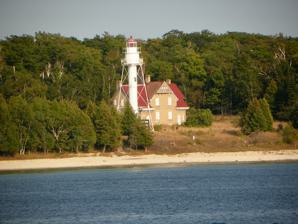
Building: Plum Island Range Lights
Country: United States of America
Year built: 1897
This article is about the historic range lights in Wisconsin. For the lighthouse in New York State, see Plum Island Light . For the historic lighthouse in Rhode Island, see Plum Beach Light . Lighthouse Plum Island Range Lights Location Plum Island , Door County , United States Coordinates 45°18′29″N 86°57′29″W / 45.308°N 86.958°W / 45.308; -86.958 Tower Constructed 1896 Plum Island Range rear light Rear range light with house Constructed 1896 Construction concrete (foundation), iron (tower) Automated 1960s Height 20 m (66 ft) Shape skeletal Markings KRW Heritage National Register of Historic Places listed place First lit 1897 Focal height 24 m (79 ft) Lens fourth order Fresnel lens Range 14 nmi (26 km; 16 mi) Characteristic F R Plum Island Range Rear Light U.S. National Register of Historic Places Nearest city Gills Rock, Wisconsin Area 0.5 acres (0.20 ha) MPS U.S. Coast Guard Lighthouses and Light Stations on the Great Lakes TR NRHP reference No. 84003659 Added to NRHP July 19, 1984 Plum Island Range front light Archive photo of front range light Constructed 1896 First lit 1897 The Plum Island Range Lights are a pair of range lights located on Plum Island in Door County , Wisconsin. Plum Island was transferred to the United States Fish and Wildlife Service in 2007 and became part of the Green Bay National Wildlife Refuge . Plum Island is seasonally open to the public for day-time use. History Plum Island is an island at the western shore of Lake Michigan in the southern part of the town of Washington in Door County , Wisconsin , United States. Plum Island is physically located between the mainland of Door County and Washington Island, in the channel known as Death's Door due to the large number of shipwrecks in the channel. A lighthouse was first built on Plum Island in 1849, but was abandoned in 1858 and the light moved to nearby Pilot Island. The front and rear range lights were built at the same time as the United States Life-Saving Station that was established on Plum Island in 1895-6, though the two stations would be separately administered until the US Lighthouse Service and USCG merged in 1939. The lights were originally lit in 1897 and are 1,650 feet (500 m) apart, aligned on a 330° bearing line to guide boats safely into the Porte des Morts Passage . The Plum Island front range light was originally identical to the front range light of the Baileys Harbor Range Lights , but was replaced by a modern skeletal light in 1964 and both lights were automated in 1969. The rear range light is the original tower and was added to the National Register of Historic Places in 1984, as the Plum Island Range Rear Light, reference number #84003659. The front light is directional, aligned on 330.5° true. The rear light is omnidirectional and is powered by an LED light. The original 4th order Fresnel lens was removed from the tower in 2015 and is on display at the Death's Door Maritime Museum in Gills Rock , WI. Nearby Pilot Island and Plum Island were two of four Wisconsin properties turned over by the U.S. Coast Guard to the United States Bureau of Land Management . Large expenses for toxic waste -site environmental remediation were an impediment to transfers and restoration of the Plum Island site. Both islands were finally transferred to the United States Fish and Wildlife Service in 2007 and became part of the Green Bay National Wildlife Refuge. Significant numbers of nesting colonial birds are found on the islands. The lighthouse keeper 's house and Coast Guard station were listed as being among Wisconsin's ten most endangered historic properties in April 2000. All of the maritime structures on Plum Island were listed on the National Register of Historic Places in 2010. The Friends of Plum and Pilot Islands, Inc. have partnered with the United States Fish and Wildlife Service to restore the life-saving station and range lights on Plum Island. Getting there Plum Island Upon taking control of the island, the United States Fish and Wildlife Service initially closed Plum Island to public access to "ensure necessary protection of ground nesting migratory birds." The island was opened to the public for seasonal day-time use in 2017.  The island can be visited by private boat, kayak, or limited ferry from Gills Rock. Multiple hiking trails are available, however, buildings on the island are not generally accessible. References